Portland, Oregon

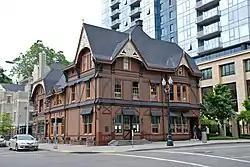

Summers in Portland are warm, dry, and sunny, though the sunny warm weather is short-lived, from mid-June to early September. June, July, August and September account for a combined of total rainfall only 11% of the of annual precipitation. The warmest month is August, with an average high temperature of . Because of its inland location from the coast, as well as the protective nature of the Oregon Coast Range to its west, Portland summers are less susceptible to the moderating influence of the nearby Pacific Ocean. Consequently, Portland occasionally experiences heat waves, with temperatures rising above for a few days. However, on average, temperatures reach or exceed on only 61 days per year, of which 15 days will reach and only 1.3 days will reach . In 2018 more 90-degree days were recorded than ever before.